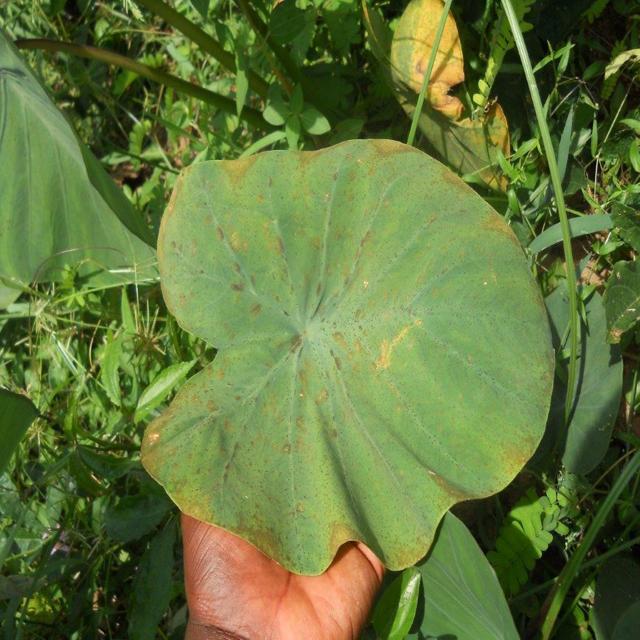
Label: Mid_Blight